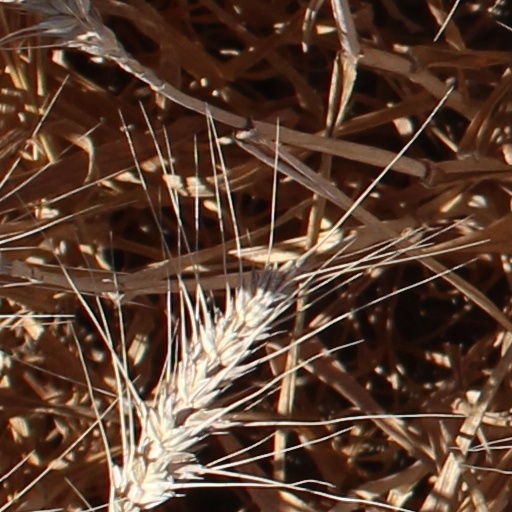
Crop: wheat